Klaus Eberhard (tennis)

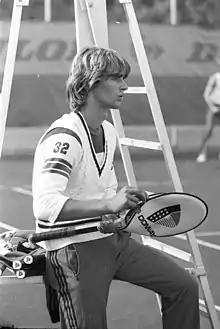
Tennisturnier um den Galea-Cup

Klaus Eberhard (born 15 September 1957) is a former professional tennis player from West Germany.